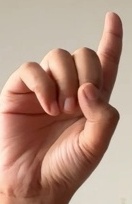
ASL sign: D